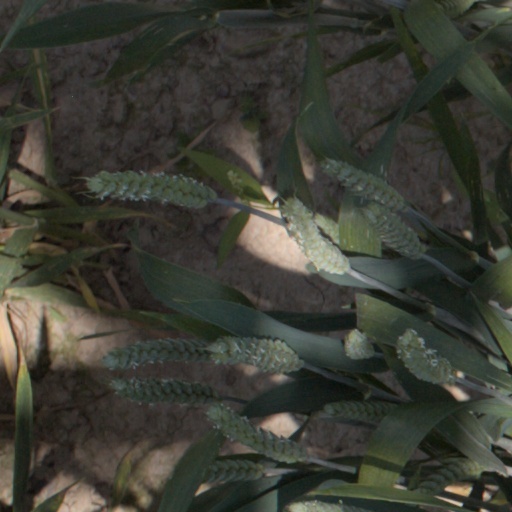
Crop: wheat